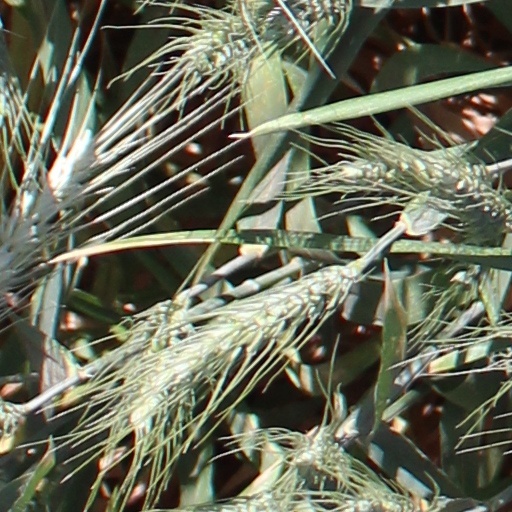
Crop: wheat